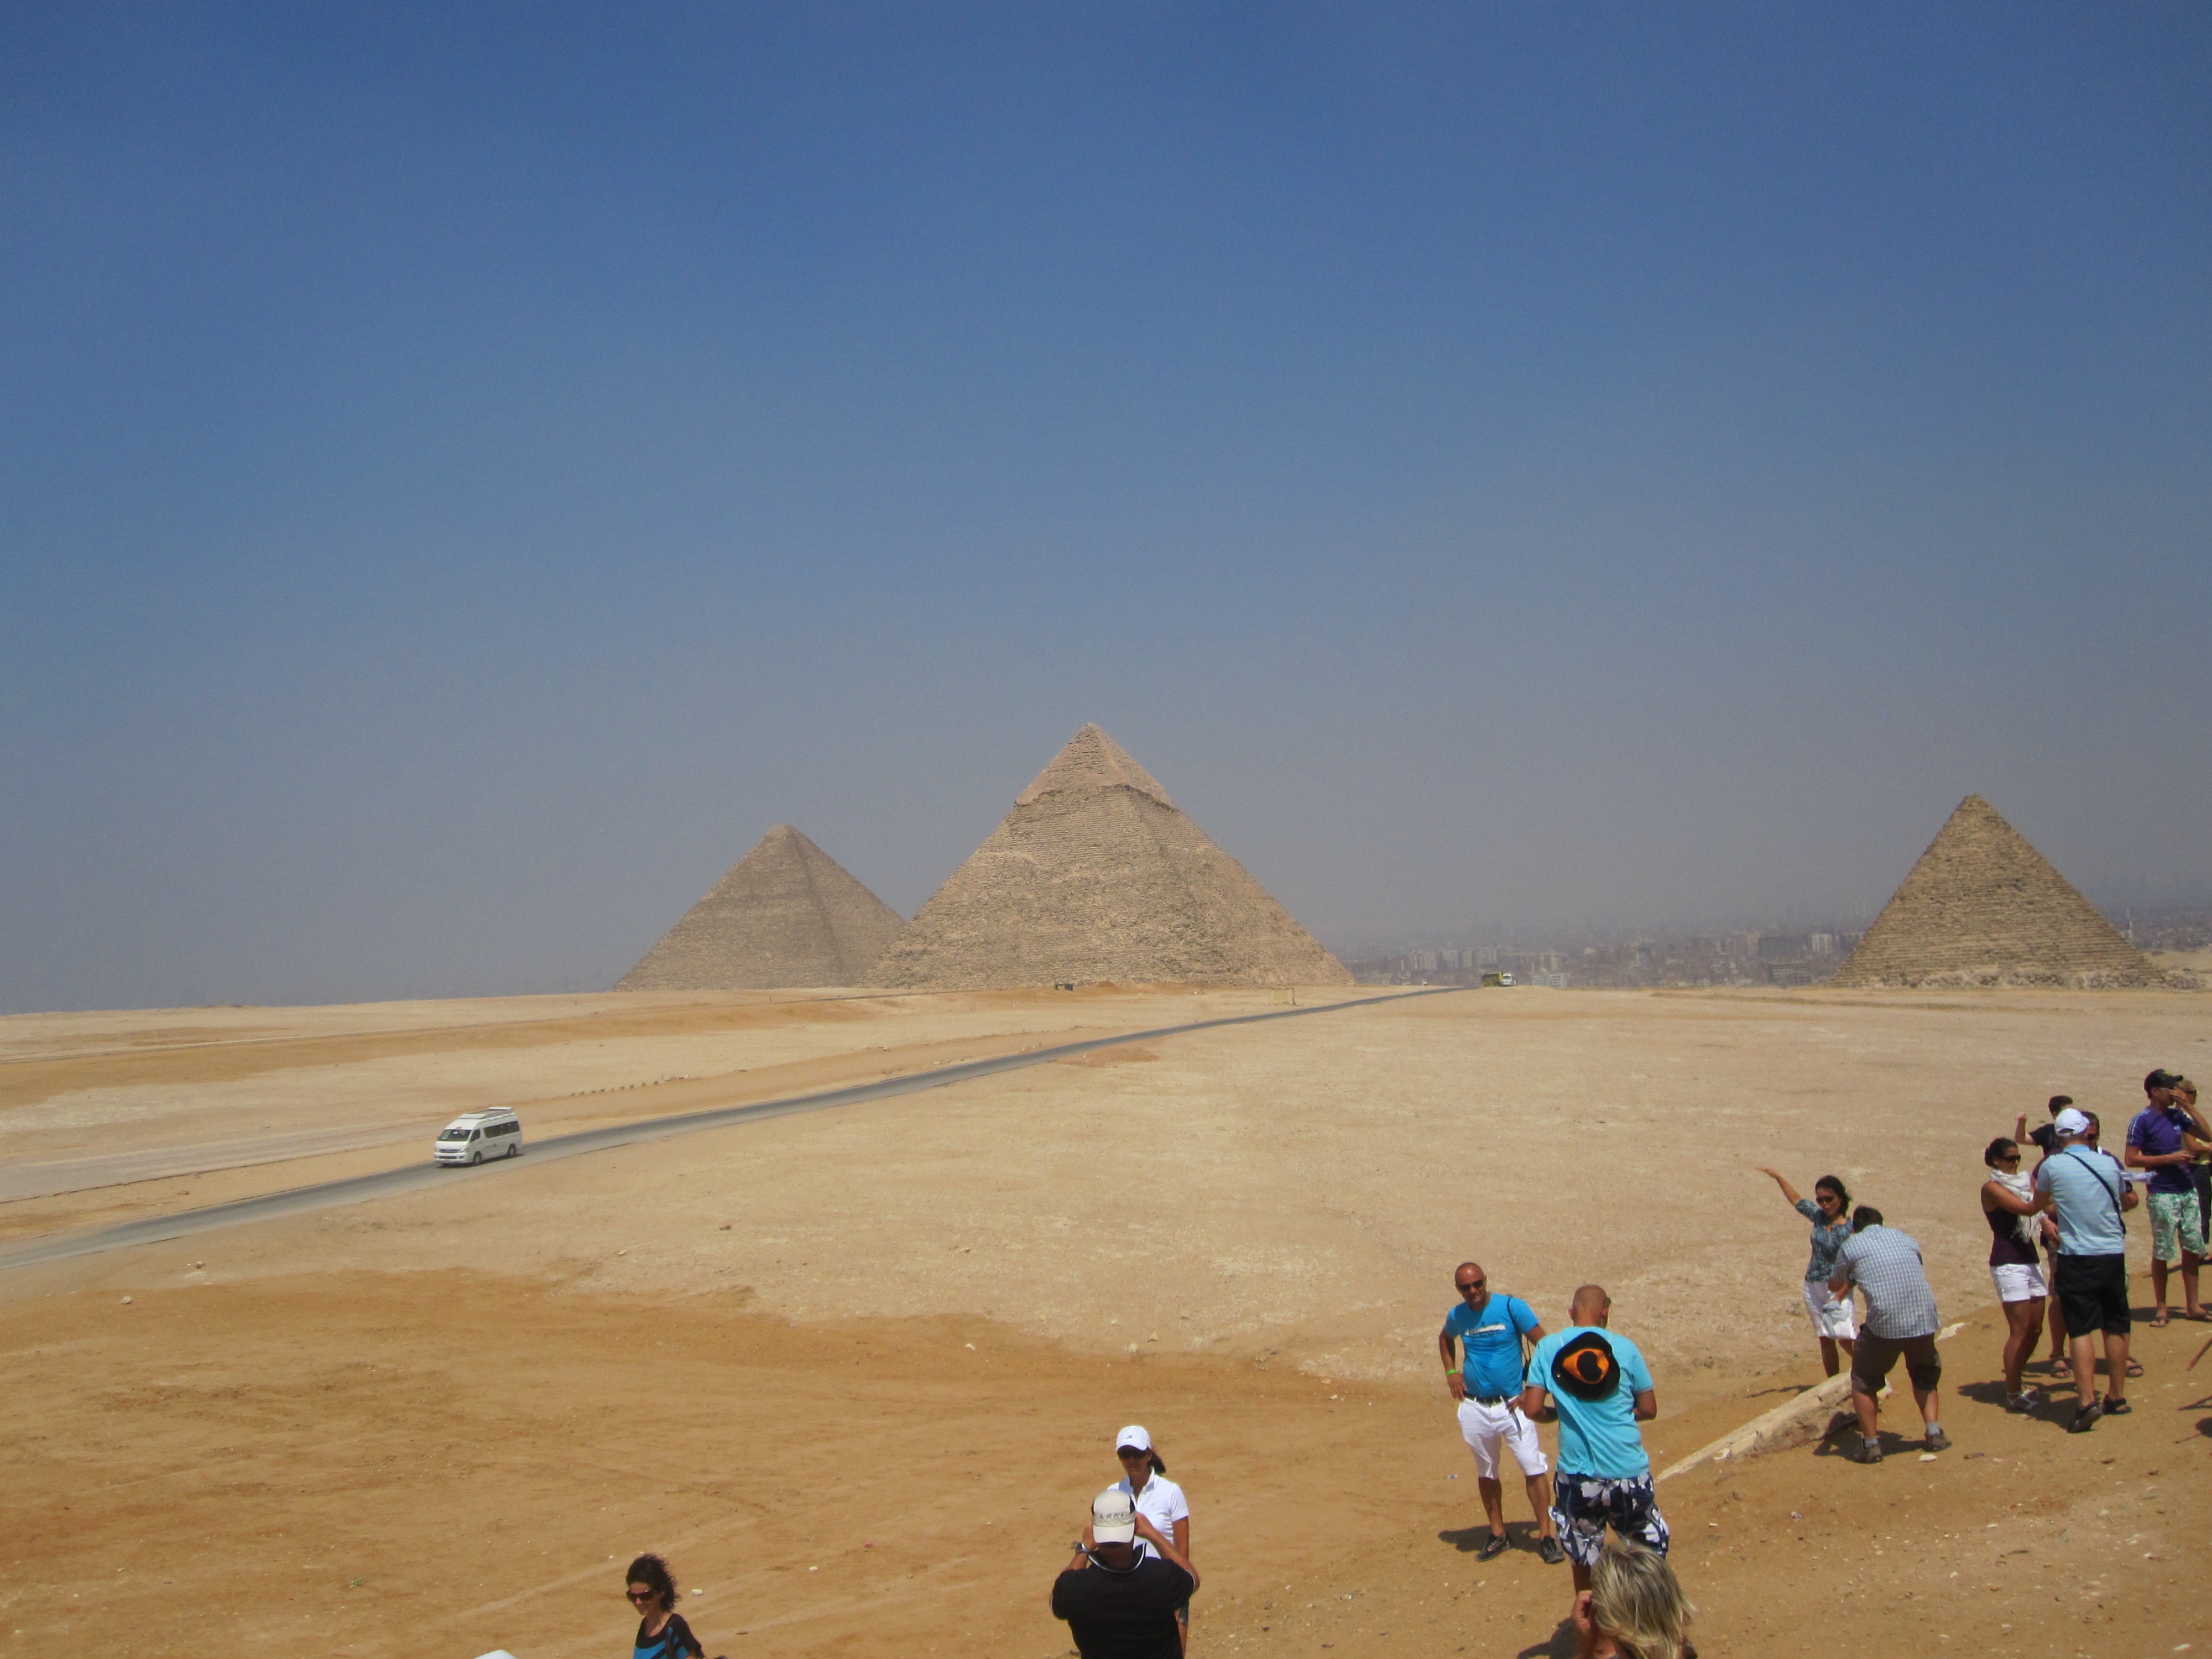
landscape, desert, monument, pyramid, plain, egypt, badlands, plateau, sahara, wadi, pyramids